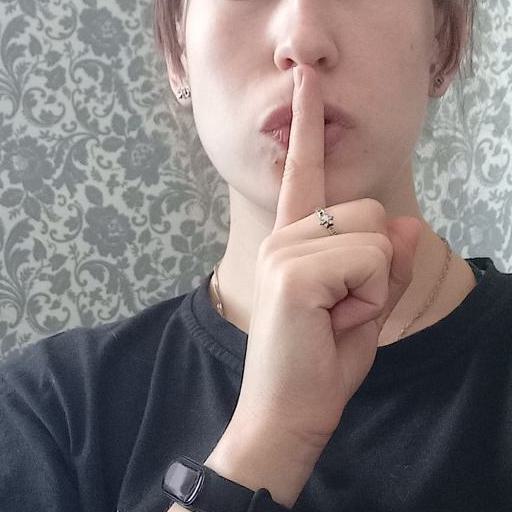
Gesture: mute